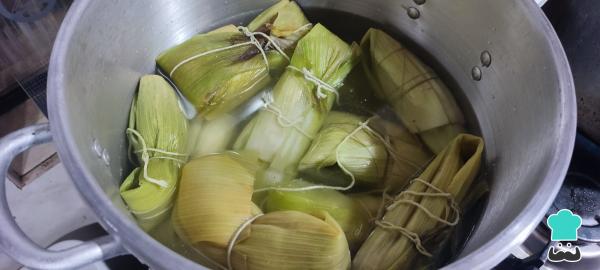
1Rellenos, envueltos y amarrados todos los tamales, llévalos a cocinar dentro de agua hirviendo, la que previamente dejaste calentando. Coloca cuidadosamente uno sobre otro dentro de la olla.